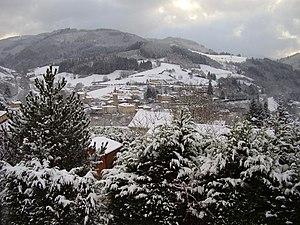
Photo du village de Lamure-sur-Azergues, dans le département du Rhône (France), prise le 26 novembre 2010.
Lamure-sur-Azergues est une commune française située dans le département du Rhône, en région Auvergne-Rhône-Alpes.